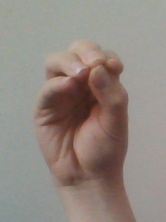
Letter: ha